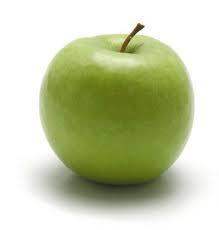
Label: apples